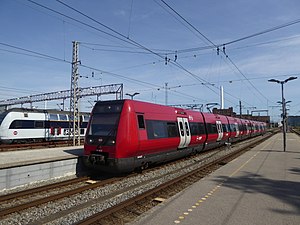
Linje C / Historie
4. generations S-tog i nyt design på linje C på Svanemøllen Station.
Linje C er en s-togs-linje, som kører mellem Frederikssund Station og Klampenborg Station via København H.